Marilyn Monroe portfolio

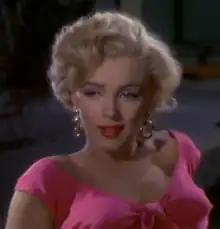
Monroe from the 1953 film "Niagara"

Monroe began as a model under her real name Norma Jean Baker. After being scouted whilst working at a military factory, her pale features and blonde hair gained wide recognition and she signed a seven-year contract with Twentieth Century Fox. She appeared in 30 films and was one of the top paid actresses in the 1950s. Her film credits included "The Asphalt Jungle", "All about Eve" and "The Seven Year Itch". During this time "Niagara" (1953) was released. A promotional still from the film and captured by Gene Kornman is the basis of "Untitled from Marilyn Monroe". However, Monroe often struggled with casting in serious movie roles, due to Hollywood's depiction of her as a vacant and sexualised woman. She died of an overdose on August 4, 1962.